Sánchez Navarro ranch

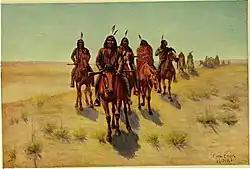
An artist's conception of Apache raiders.

In the 16th century, most of the Spanish settlements in northern Mexico were established to exploit mineral wealth, especially silver. However, Coahuila (then called Nueva Extremadura) lacked large deposits of precious metals and livestock grazing, mostly sheep and cattle, became the principal economic activity. The sparse vegetation of the desert dictated the need for large tracts of land. Farming was only possible in river valleys, few in number, or where ephemeral lakes formed in the rainy season. Throughout the history of latifundios in Coahuila the scarcity of water due to frequent droughts was one of two major problems, the other being hostile Indians: first, in the 17th century, the Toboso peoples and other hunter-gatherer peoples native to Coahuila, in the 18th century the Apache, and, finally, in the 19th century, the Comanche.